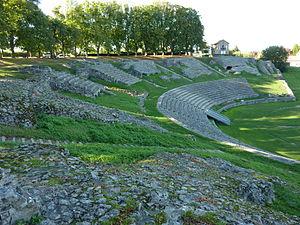
Théâtre romain d'Autun (Saône-et-Loire, France)
Autun est une commune française du département de Saône-et-Loire en région Bourgogne-Franche-Comté, située dans le parc naturel régional du Morvan.
Cet article liste les événements qui se sont déroulés en Bourgogne entité physique et historique.